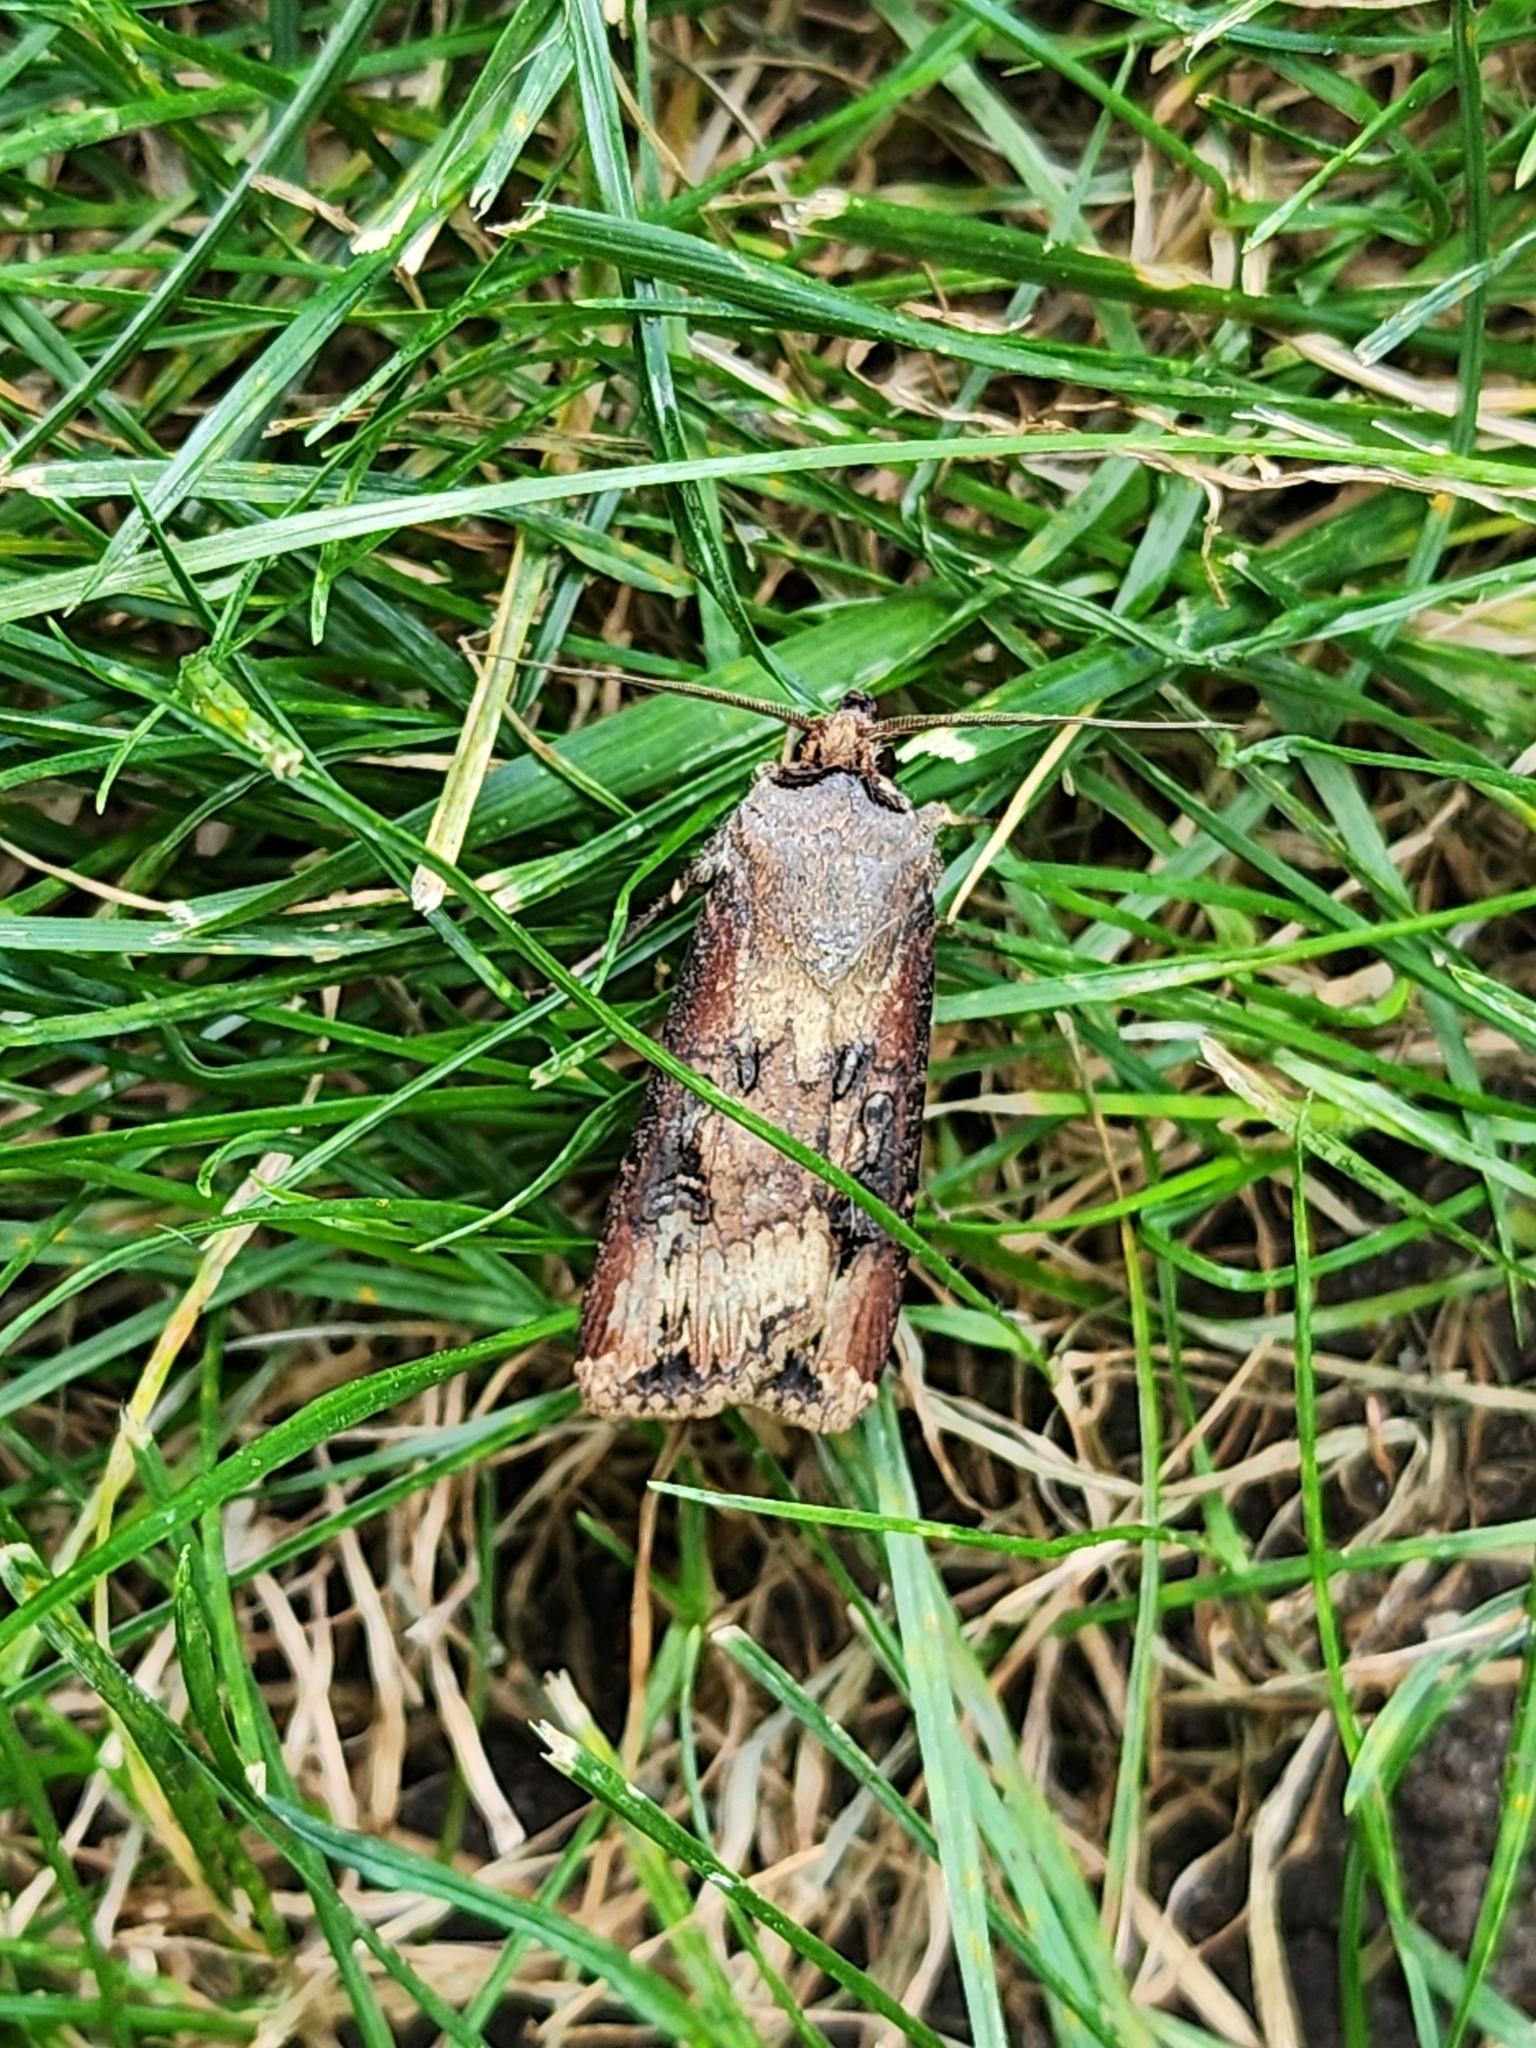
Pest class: cutworms